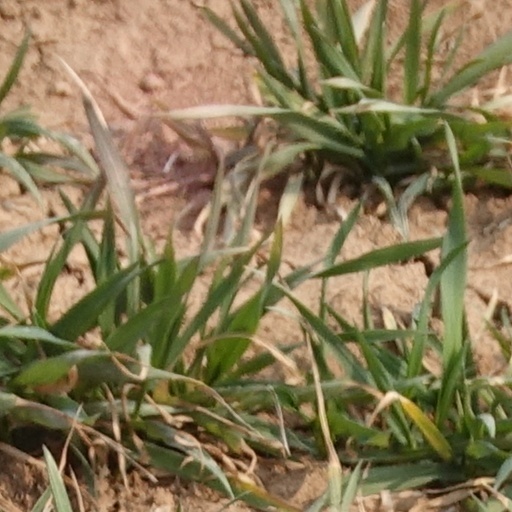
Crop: wheat